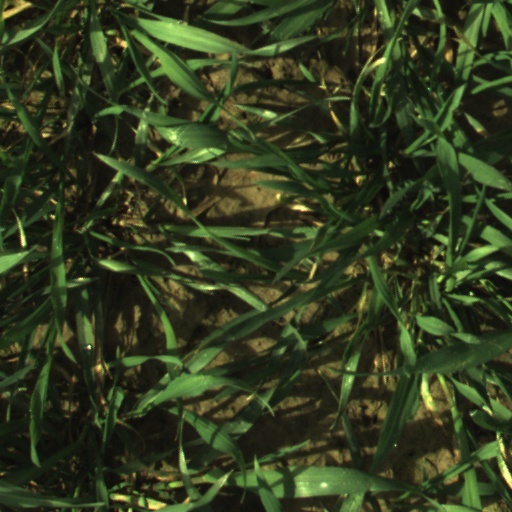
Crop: wheat